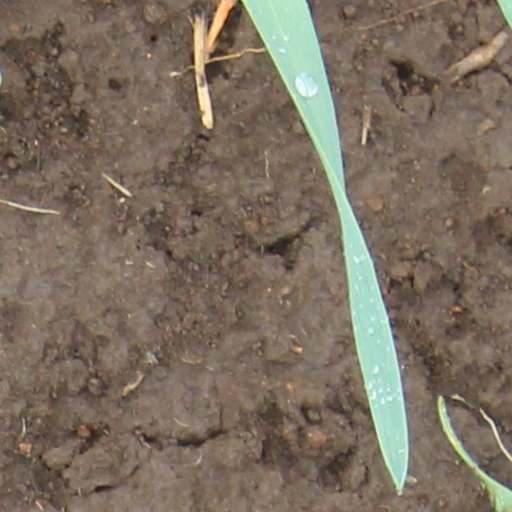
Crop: wheat